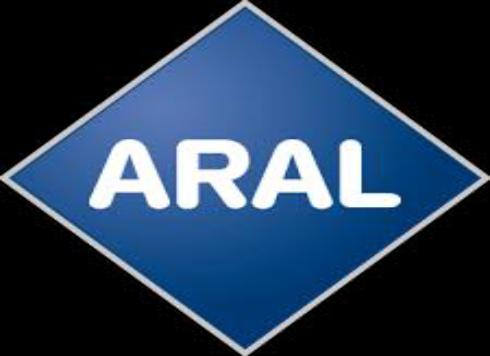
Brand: Aral AG
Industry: Others